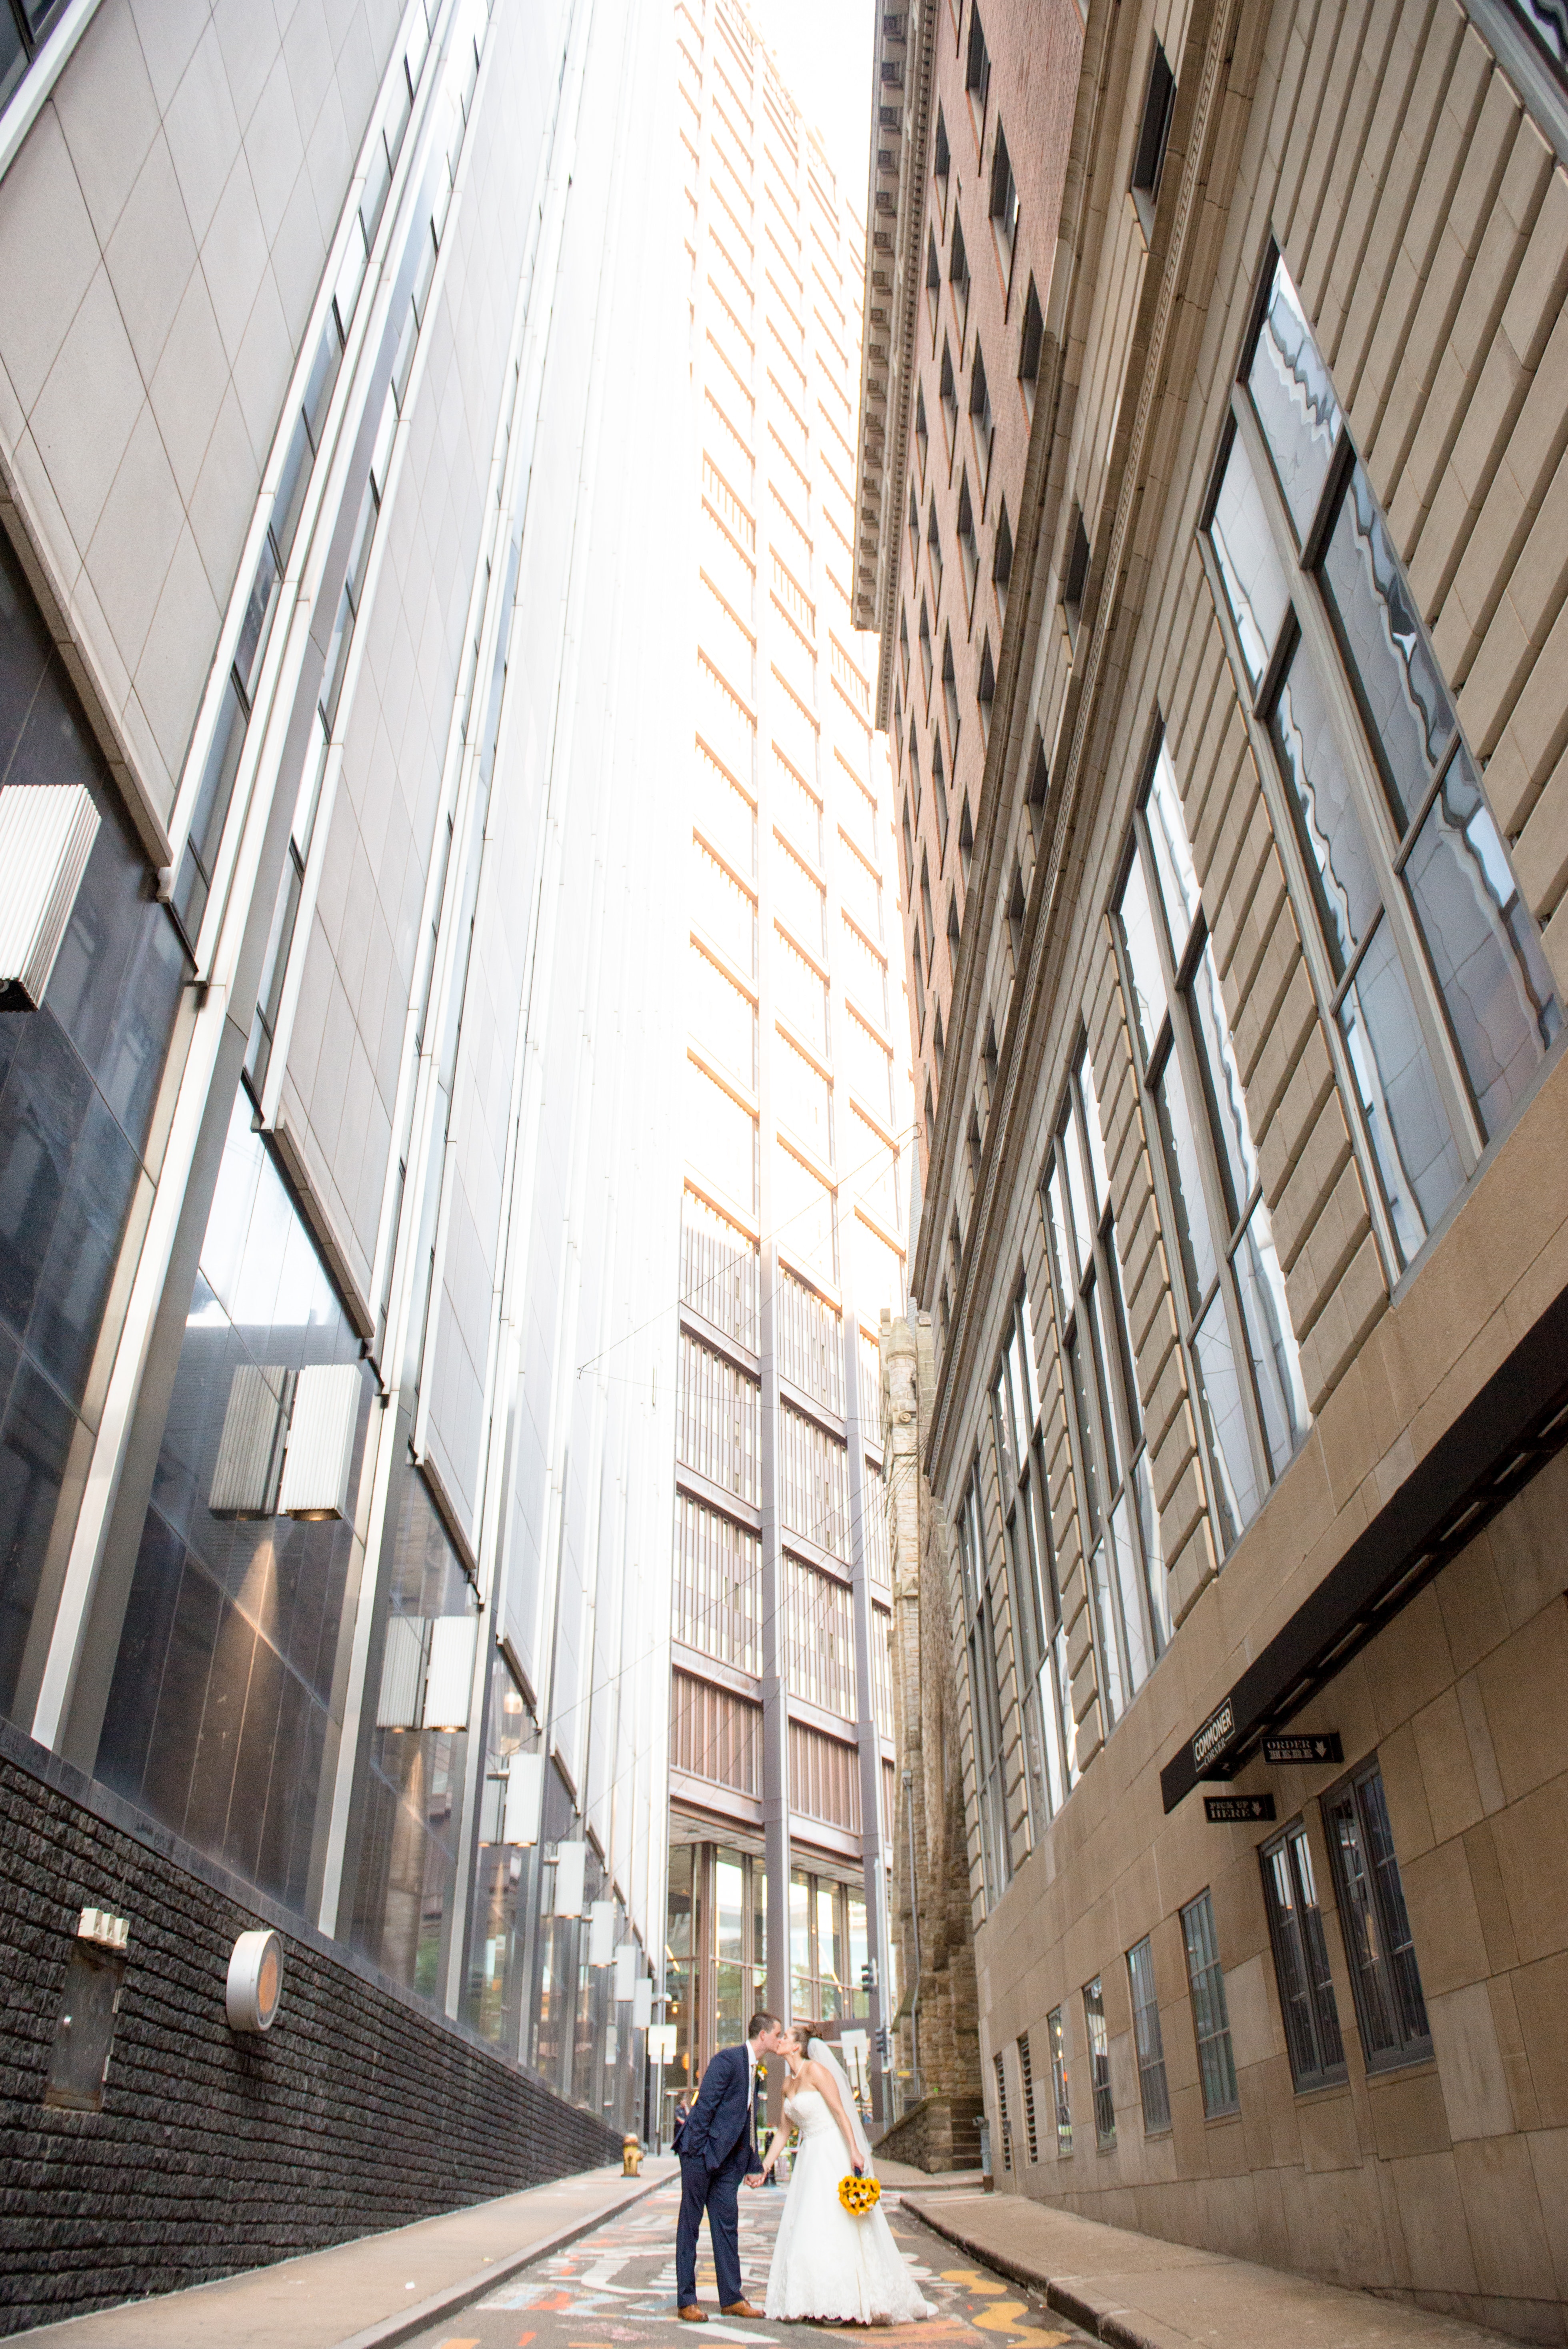
building, metropolitan area, infrastructure, urban area, architecture, skyscraper, structure, neighbourhood, metropolis, city, daytime, mixed use, tower block, daylighting, condominium, facade, downtown, window, apartment, corporate headquarters, headquarters, angle, commercial building, plaza